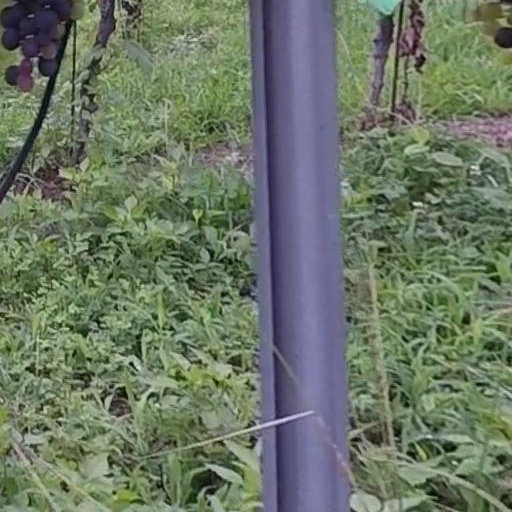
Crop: grape